American mink

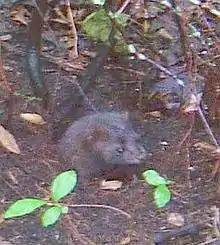
American mink in a burrow

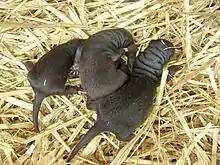
American mink kits in Poland

The American mink is a promiscuous animal that does not form pair bonds. The start of mating season ranges from February in its southern range to April in the north. In its introduced range, the American mink breeds one month earlier than the European mink. Males commonly fight during the mating season, which may result in the formation of loose, temporary dominance hierarchies governing access to receptive females. The mating season lasts for three weeks, with ovulation being induced by the presence of males. The mating process is violent, with the male typically biting the female on the nape of the neck and pinning her with his forefeet. Mating lasts from 10 minutes to four hours. Females are receptive for seven- to 10-day intervals during the three-week breeding season, and can mate with multiple males. Along with the striped skunk, the American mink is among the only mammals to mate in spring that have a short delay before implantation. This delayed implantation allows pregnant minks to keep track of environmental conditions and select an ideal time and place for parturition.